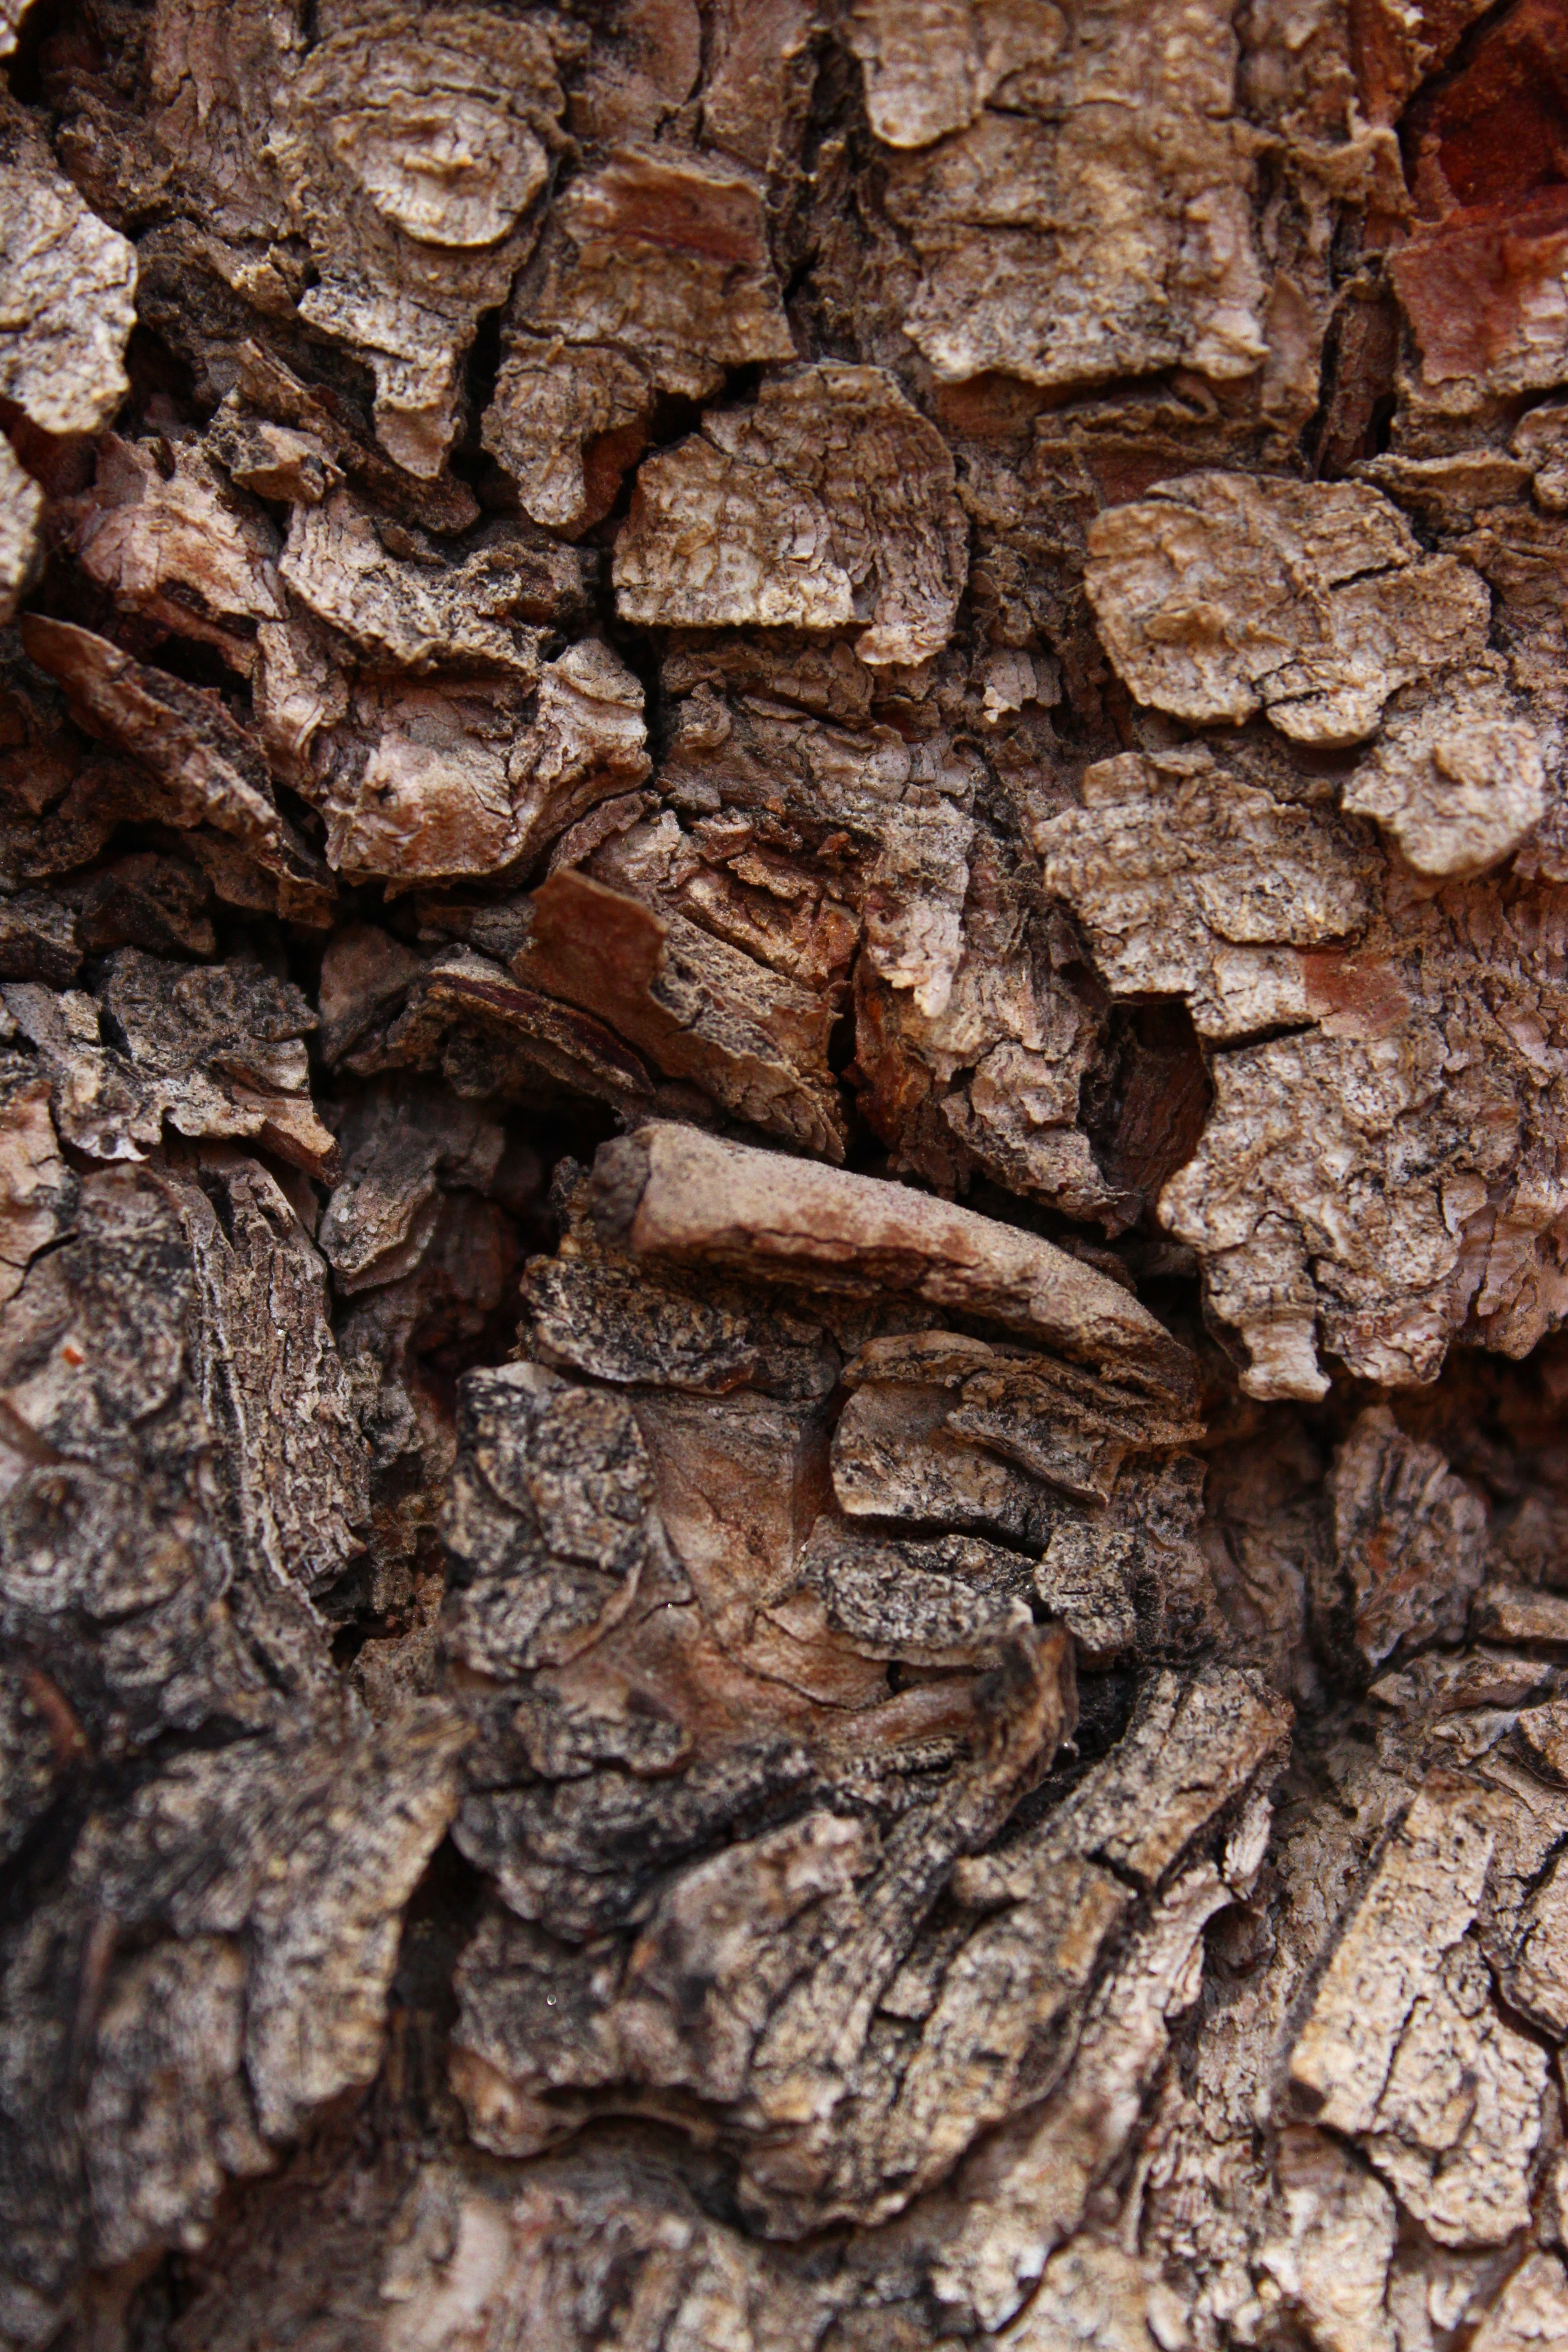
tree, rock, branch, plant, wood, texture, leaf, flower, trunk, bark, pine, soil, stone wall, close up, geology, woody plant